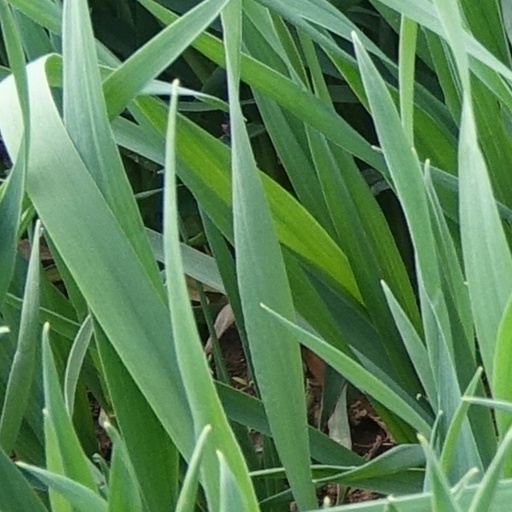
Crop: wheat